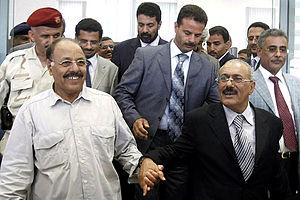
Ali Mohsen al-Ahmar, né le 20 juin 1945 à Sanhan dans le gouvernorat de Sanaa, est un général-major et homme d'État yéménite.